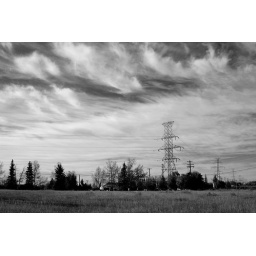
Power Lines under gray sky